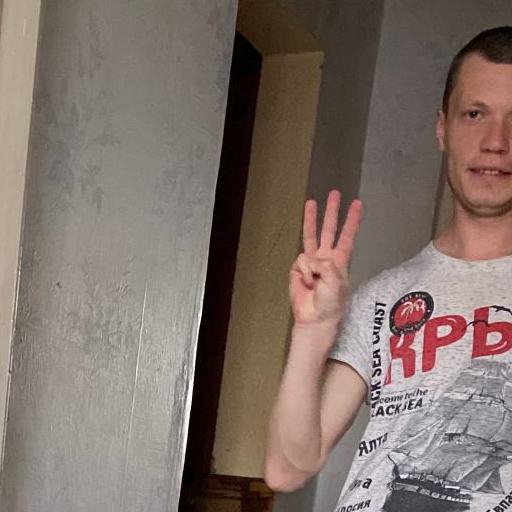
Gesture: three